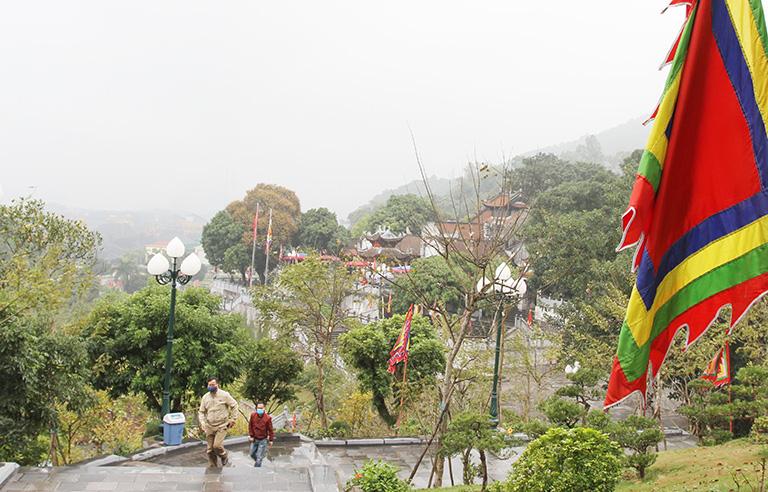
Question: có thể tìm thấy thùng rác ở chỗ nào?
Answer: dưới chân cột đèn